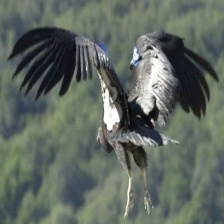
Species: CALIFORNIA CONDOR
Scientific name: GYMNOGYPS CALIFORNIANUS
ImageNet parent category: vulture